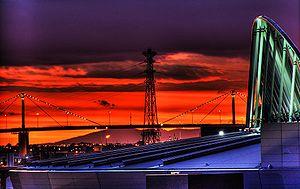
Le présent article recense les ponts à haubans les plus remarquables au monde, dont la portée de la travée principale est supérieure à 300 mètres, classés par pays et regroupés par continents.